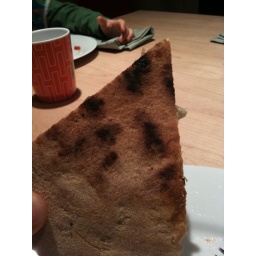
Pizza upskirt not so bad for home oven though pizza stone cracked in half!